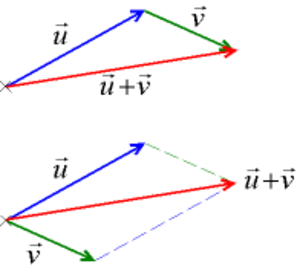
Cet article traite des opérations portant sur les vecteurs en géométrie euclidienne.